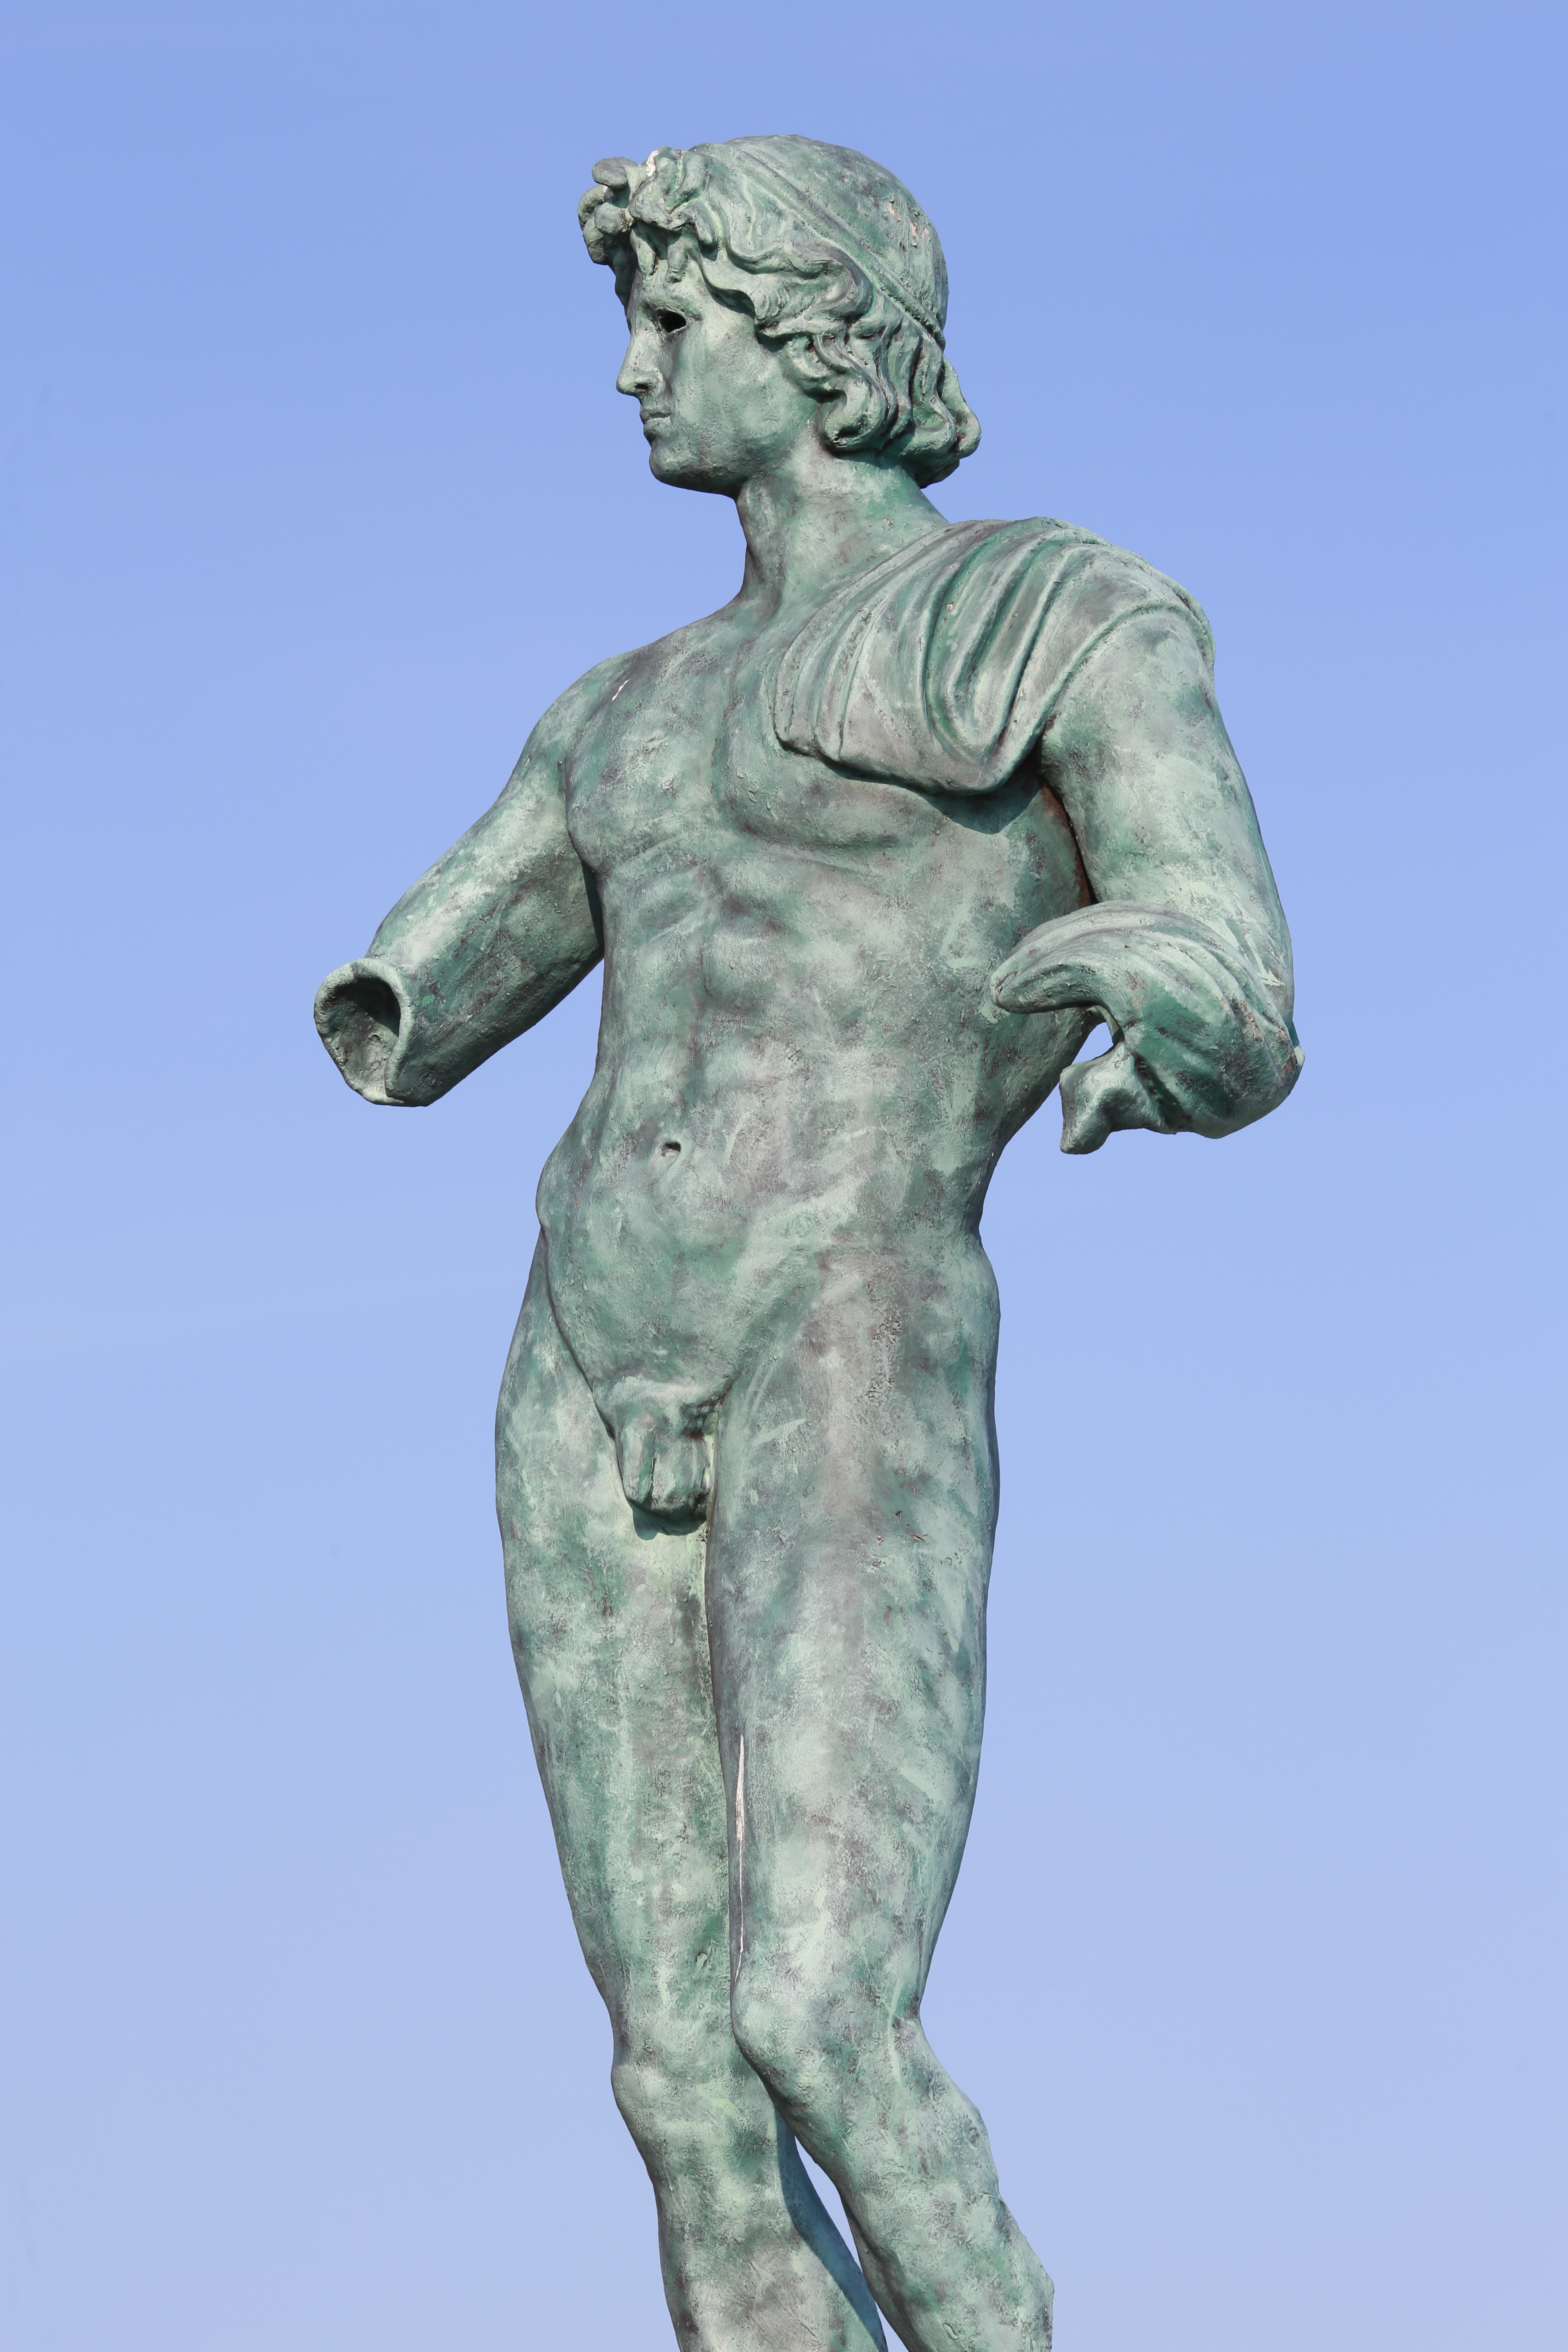
sea, antique, monument, seaside, statue, holiday, sculpture, art, archaeology, pierre, maritime, excavation, bronze sculpture, adonis, cape of agde, classical sculpture